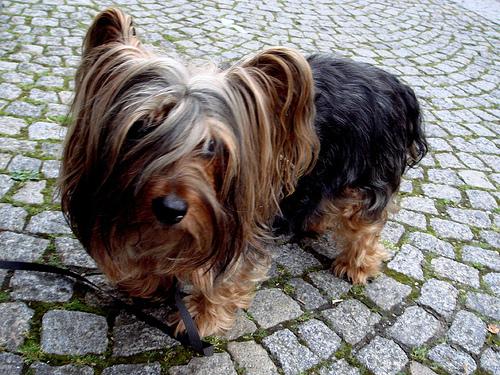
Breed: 231-n000081-silky_terrier